Alejandro Romay

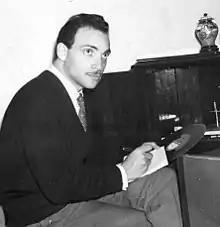
Romay in the 1960s

Alejandro Romay (born Alejandro Argentino Saúl, January 20, 1927 – June 25, 2015) was an Argentine businessman and media mogul. He worked for many years at Canal 9 (known under his management as Canal 9 Libertad), and became known as the ""Czar of television"".